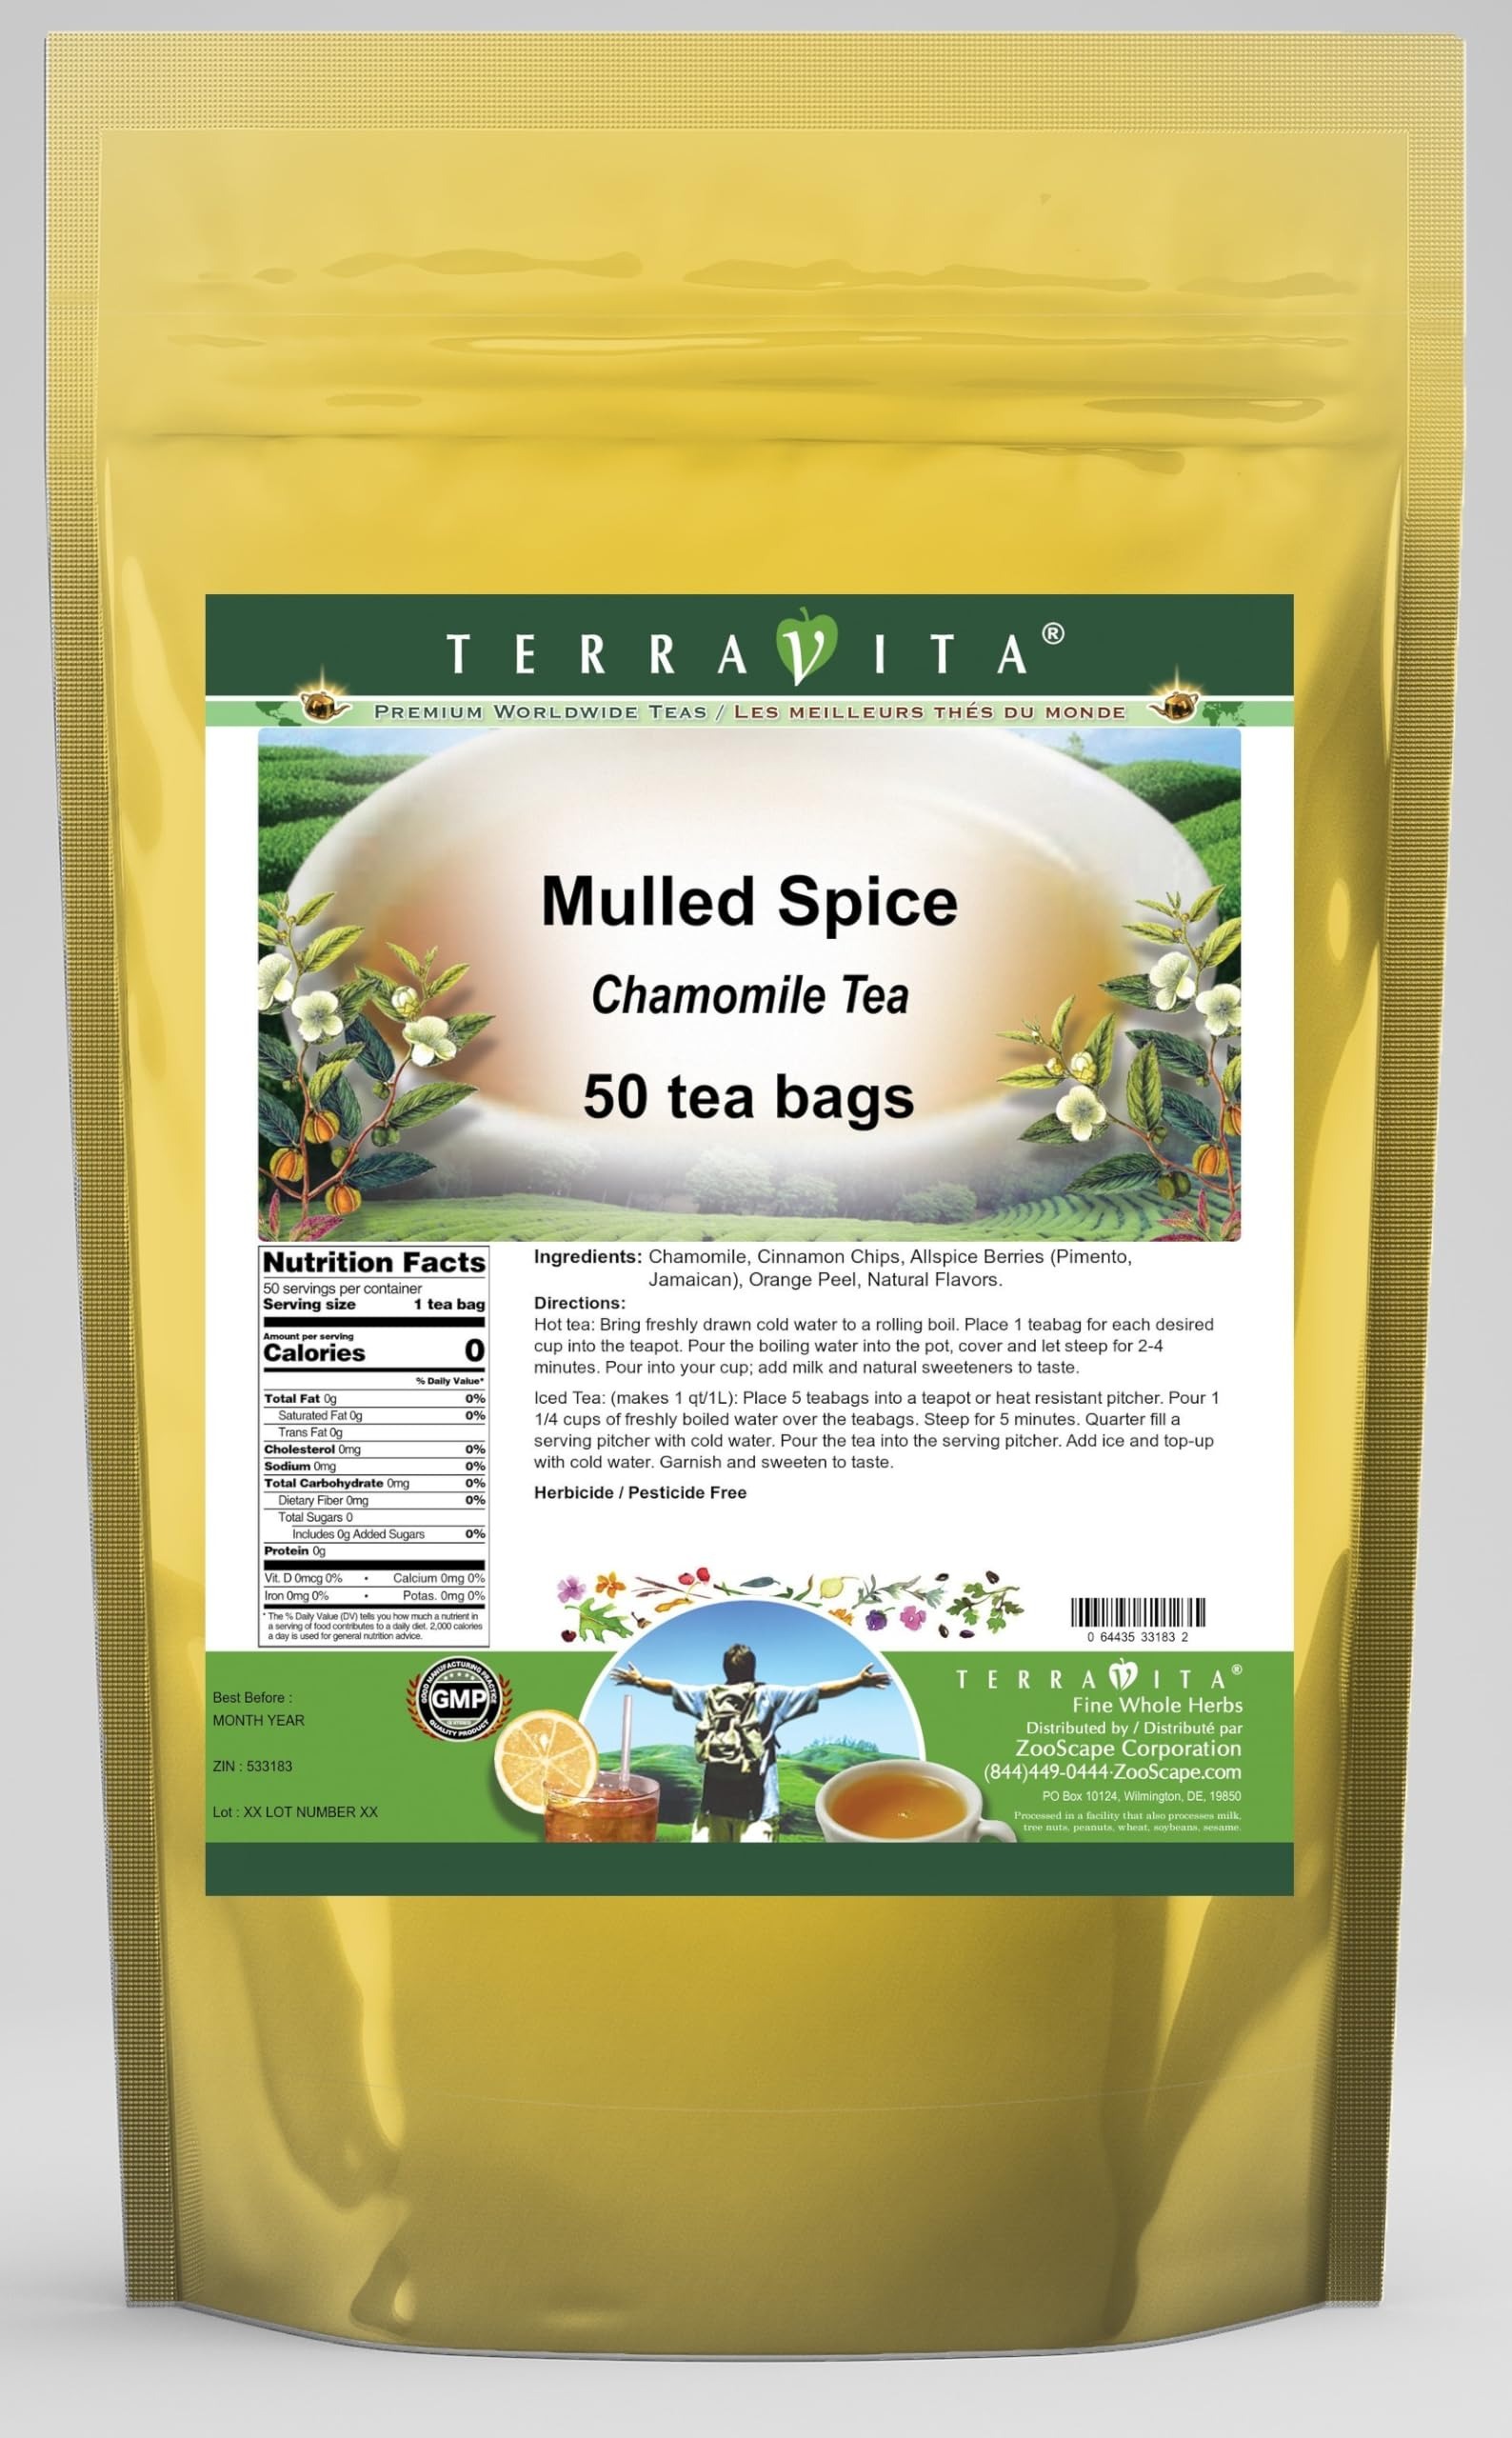
Item Name: Mulled Spice Chamomile Tea (50 tea bags, ZIN: 533183) - 3 Pack
Bullet Point 1: Our Mulled Spice Chamomile Tea is a delicious flavored Chamomile tea with Cinnamon Chips, Allspice Berries (Jamaican) and Orange Peel that you will enjoy relaxing with anytime! The natural Mulled Spice taste is delicious! - Ingredients: Chamomile tea, Cinnamon Chips, Allspice Berries (Jamaican), Orange Peel and Natural Mulled Spice Flavor.
Bullet Point 2: No fillers.
Bullet Point 3: Manufacturer: TerraVita
Bullet Point 4: Size: 50 tea bags
Bullet Point 5: Chamomile Tea Bags - Packed in a convenient upright pouch!
Product Description: Our Mulled Spice Chamomile Tea is a delicious flavored Chamomile tea with Cinnamon Chips, Allspice Berries (Jamaican) and Orange Peel that you will enjoy relaxing with anytime! The natural Mulled Spice taste is delicious! - Ingredients: Chamomile tea, Cinnamon Chips, Allspice Berries (Jamaican), Orange Peel and Natural Mulled Spice Flavor. - Hot tea brewing method: Bring freshly drawn cold water to a rolling boil. Place 1 teabag for each desired cup into the teapot. Pour the boiling water into the pot, cover and let steep for 2-4 minutes. Pour into your cup; add milk and natural sweeteners to taste. - Iced tea brewing method: (to make 1 liter/quart): Place 5 teabags into a teapot or heat resistant pitcher. Pour 1 1/4 cups of freshly boiled water over the teabags. Steep for 5 minutes. Quarter fill a serving pitcher with cold water. Pour the tea into the serving pitcher. Add ice and top-up with cold water. Garnish and sweeten to taste. - TerraVita is an exclusive line of premium-quality, natural source products that use only the finest, purest and most potent ingredients found around the world. TerraVita is hallmarked by the highest possible standards of purity, potency, stability and freshness. All of our products are prepared with the highest elements of quality control, from raw materials through the entire manufacturing process, up to and including the moment that the bottles or bags are sealed for freshness and shipped out to you. Our highest possible standards are certified by independent laboratories and backed by our personal guarantee. - TerraVita exists to meet and ensure your family's health and wellness without the harmful effects of chemicals and health products. We strive to make all of our products affordable and reliable and are constantly searching the ma
Value: 150.0
Unit: Count

Price: 86.43